Callophrys gryneus

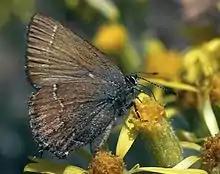
"C. g. nelsoni"

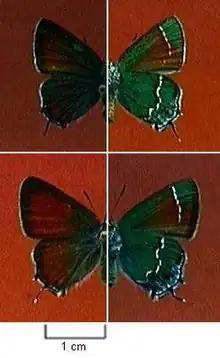
"C. g. siva"

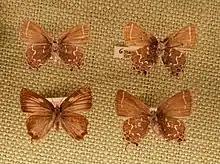
Museum Specimens

The juniper hairstreak has many subspecies or races, some of which may even be separate species. The upper side of the "olive" juniper hairstreak ("C. g. gryneus") is tawny orange or a bronzy color in males, and blackish brown in females. The underside of the wings is bright green with a variable amount of brown scaling. There are two white postbasal spots and a white zigzag postmedian line edged inward with brown on the hindwing.